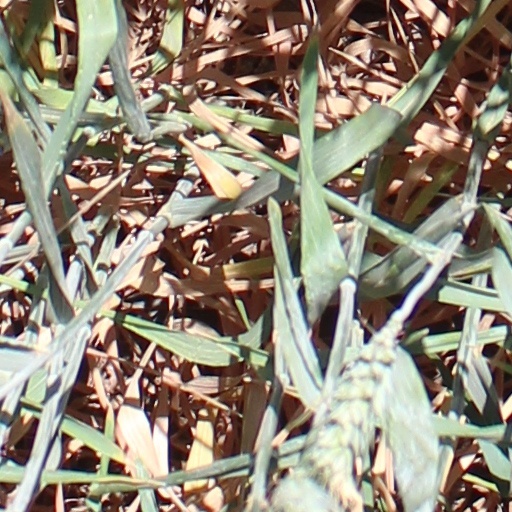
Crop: wheat